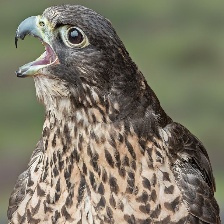
Species: GYRFALCON
Scientific name: FALCO RUSTICOLUS